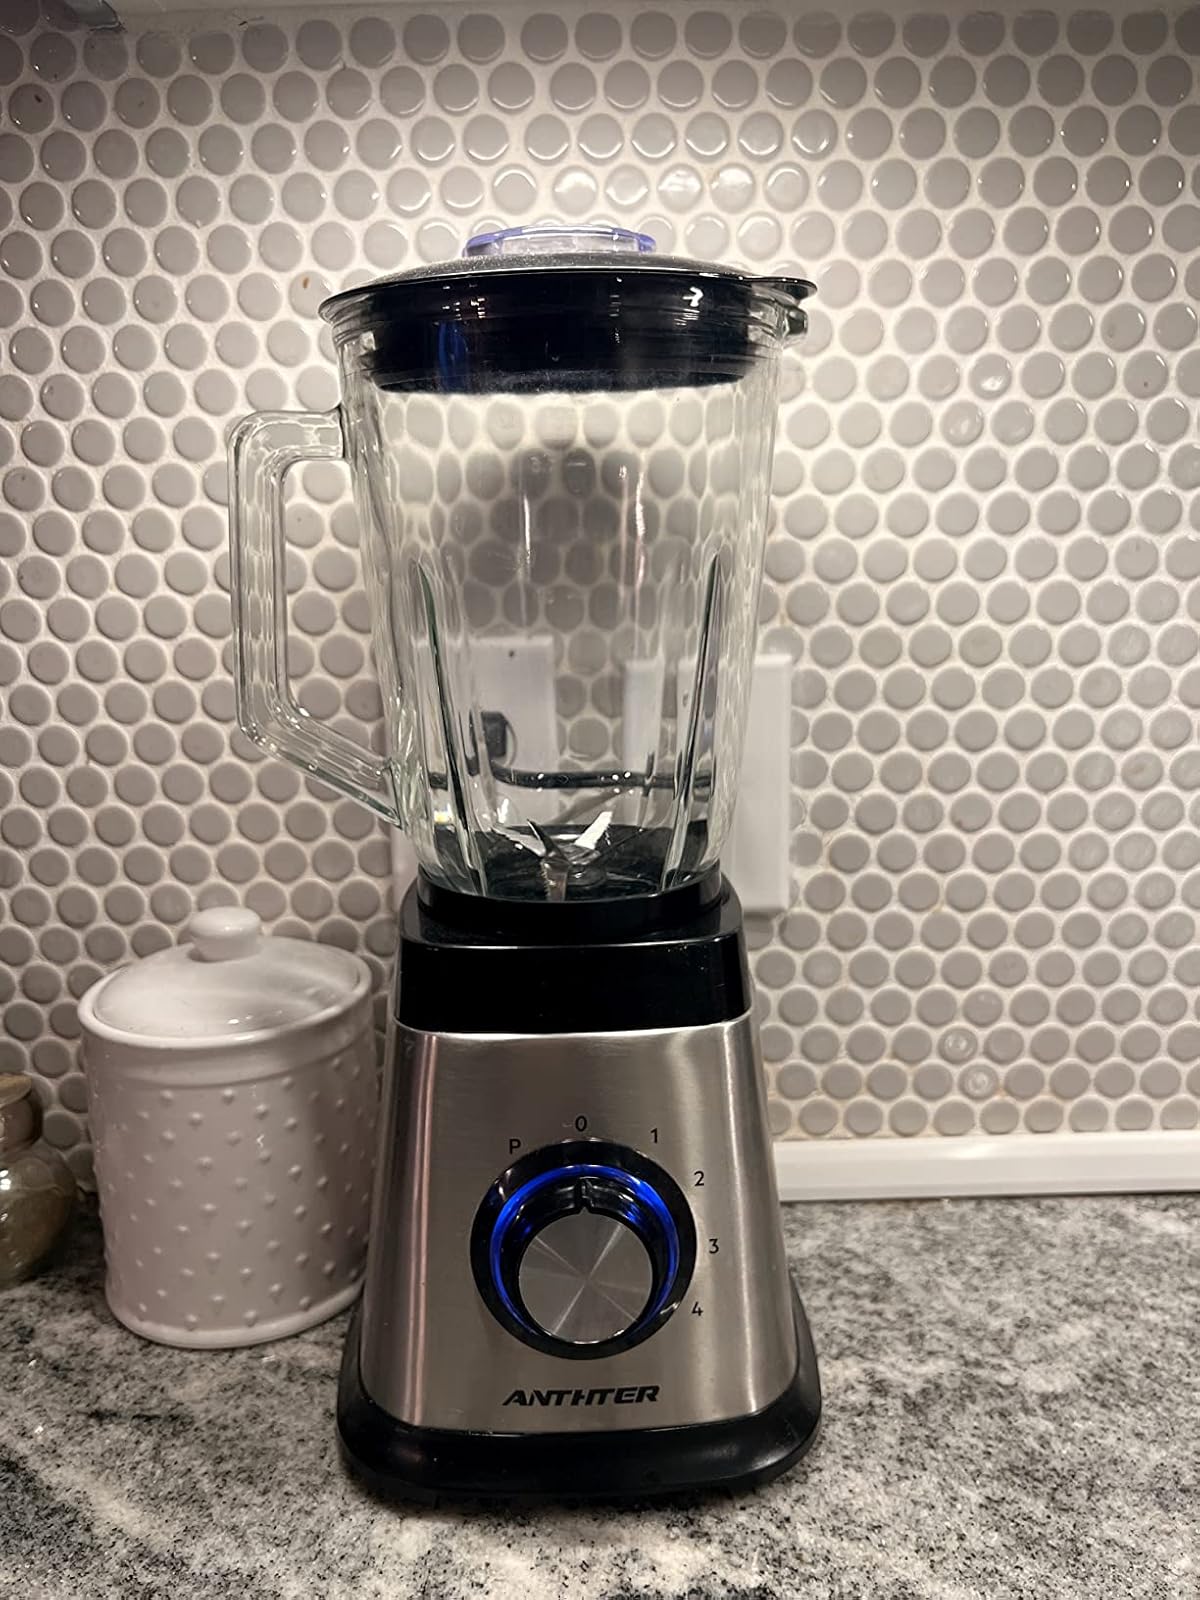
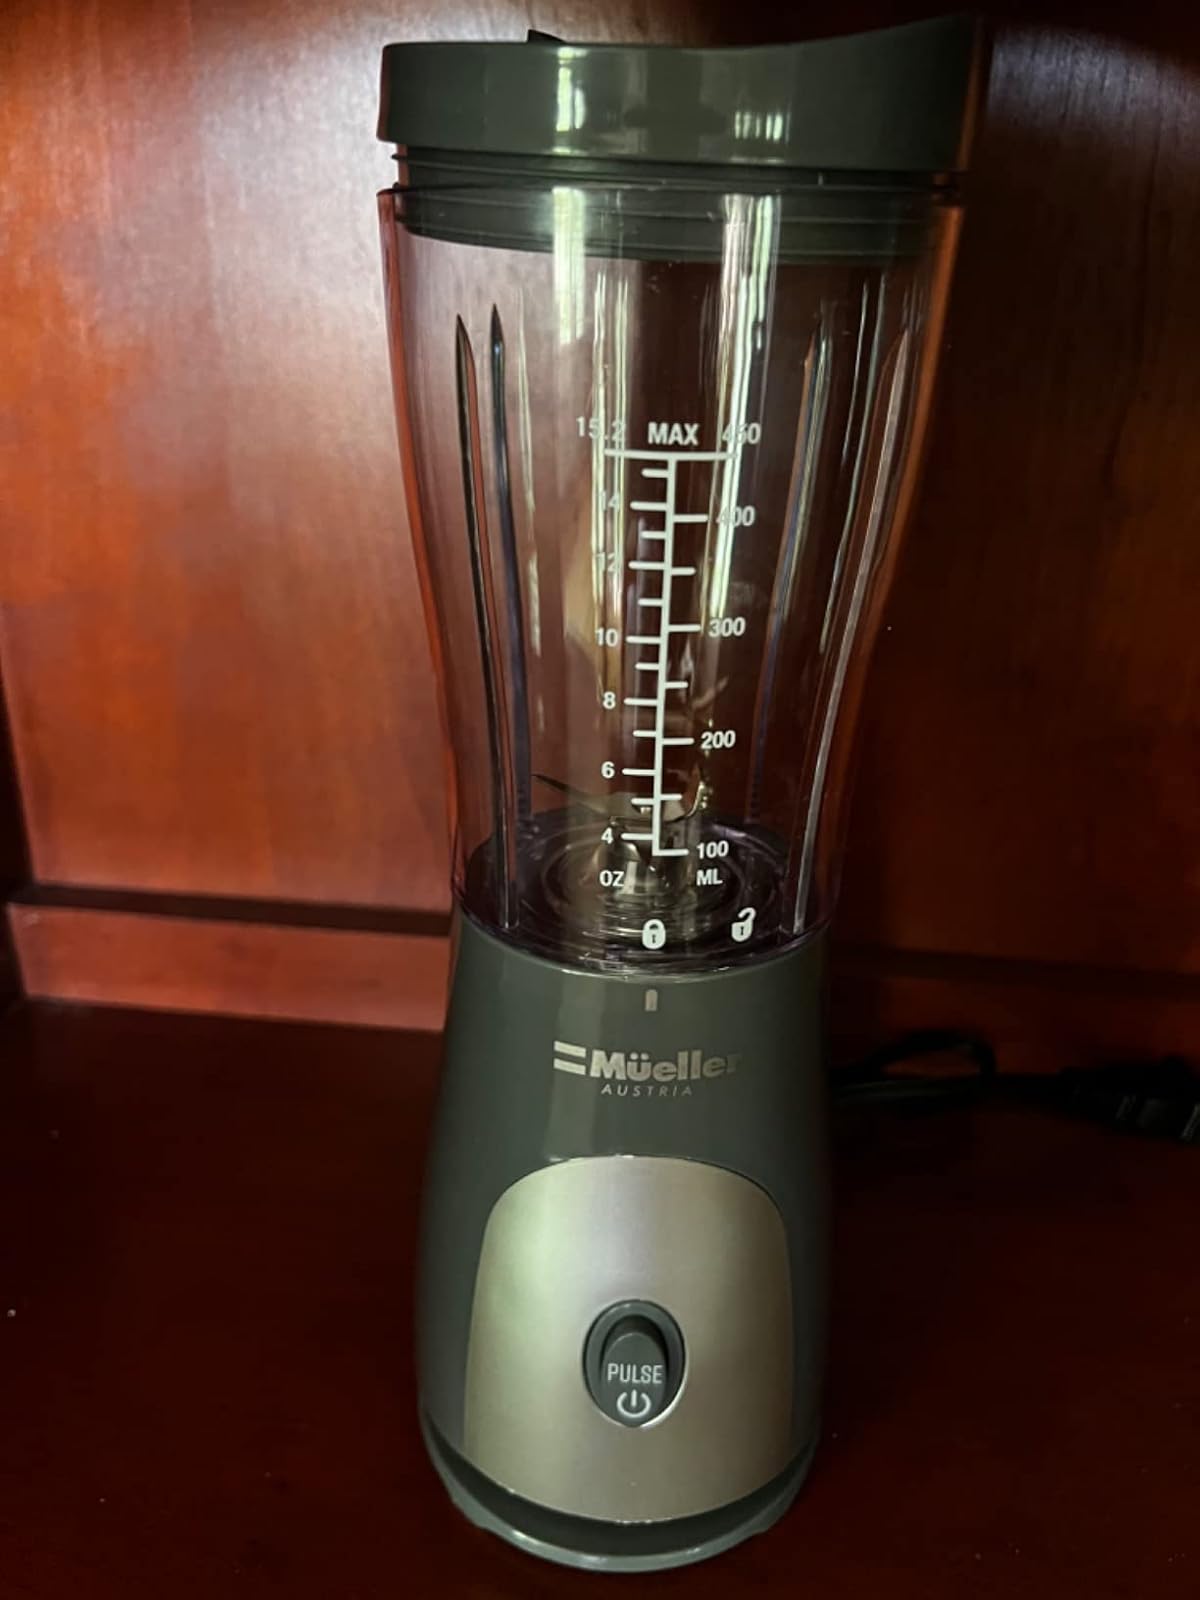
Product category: items_blender
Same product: no